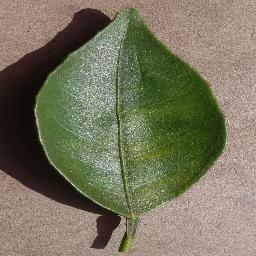
Label: Orange___Haunglongbing_(Citrus_greening)